2000s in music

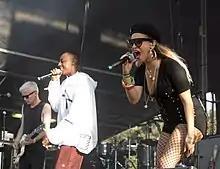
Australian electronic group The Avalanches released their debut album "Since I Left You" in 2000.

In the early and mid-2000s, British Indie rock groups such as The Libertines, Arctic Monkeys, Bloc Party and Kaiser Chiefs witnessed commercial and chart success not seen by guitar music since Britpop in the 1990s. Regional indie rock scenes such as New Yorkshire also appeared at this point in the decade. Indie music itself increased in popularity due to the increased commercialization of alternative, and major labels begin marketing indie bands with mainstream appeal. American indie/rock band The Killers also became very popular in Britain with their singles "Mr. Brightside", "When You Were Young", and "Smile Like You Mean It".